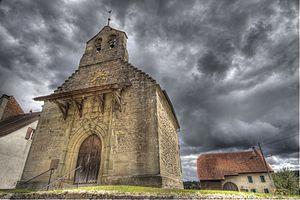
Eglise paroissiale de Treytorrens (Vaud)
Treytorrens est une commune suisse du canton de Vaud, située dans le district de la Broye-Vully. Citée dès 1194, elle fait partie du district de Payerne entre 1798 et 2007. La commune est peuplée de 119 habitants en 2018. Son territoire, d'une surface de 310 hecttares, se situe sur les collines séparant le lac de Neuchâtel de la vallée de la Broye.
Cette liste présente les biens culturels d'importance nationale dans le canton de Vaud. Cette liste correspond à l'édition 2009 de l'Inventaire Suisse des biens culturels d'importance nationale pour le canton de Vaud. Il est trié par commune et inclus : 186 bâtiments séparés, 46 collections, 32 sites archéologiques et deux cas particuliers.